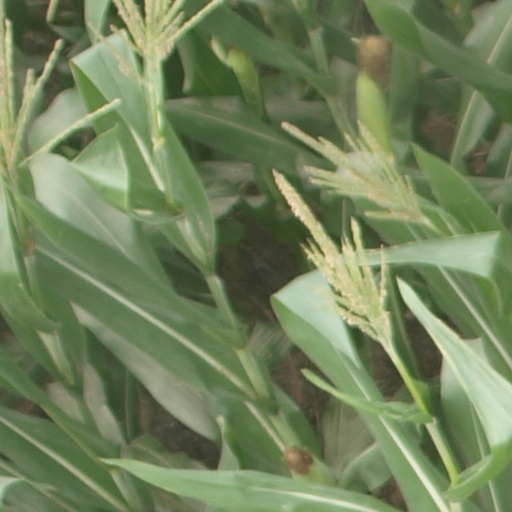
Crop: maize; corn